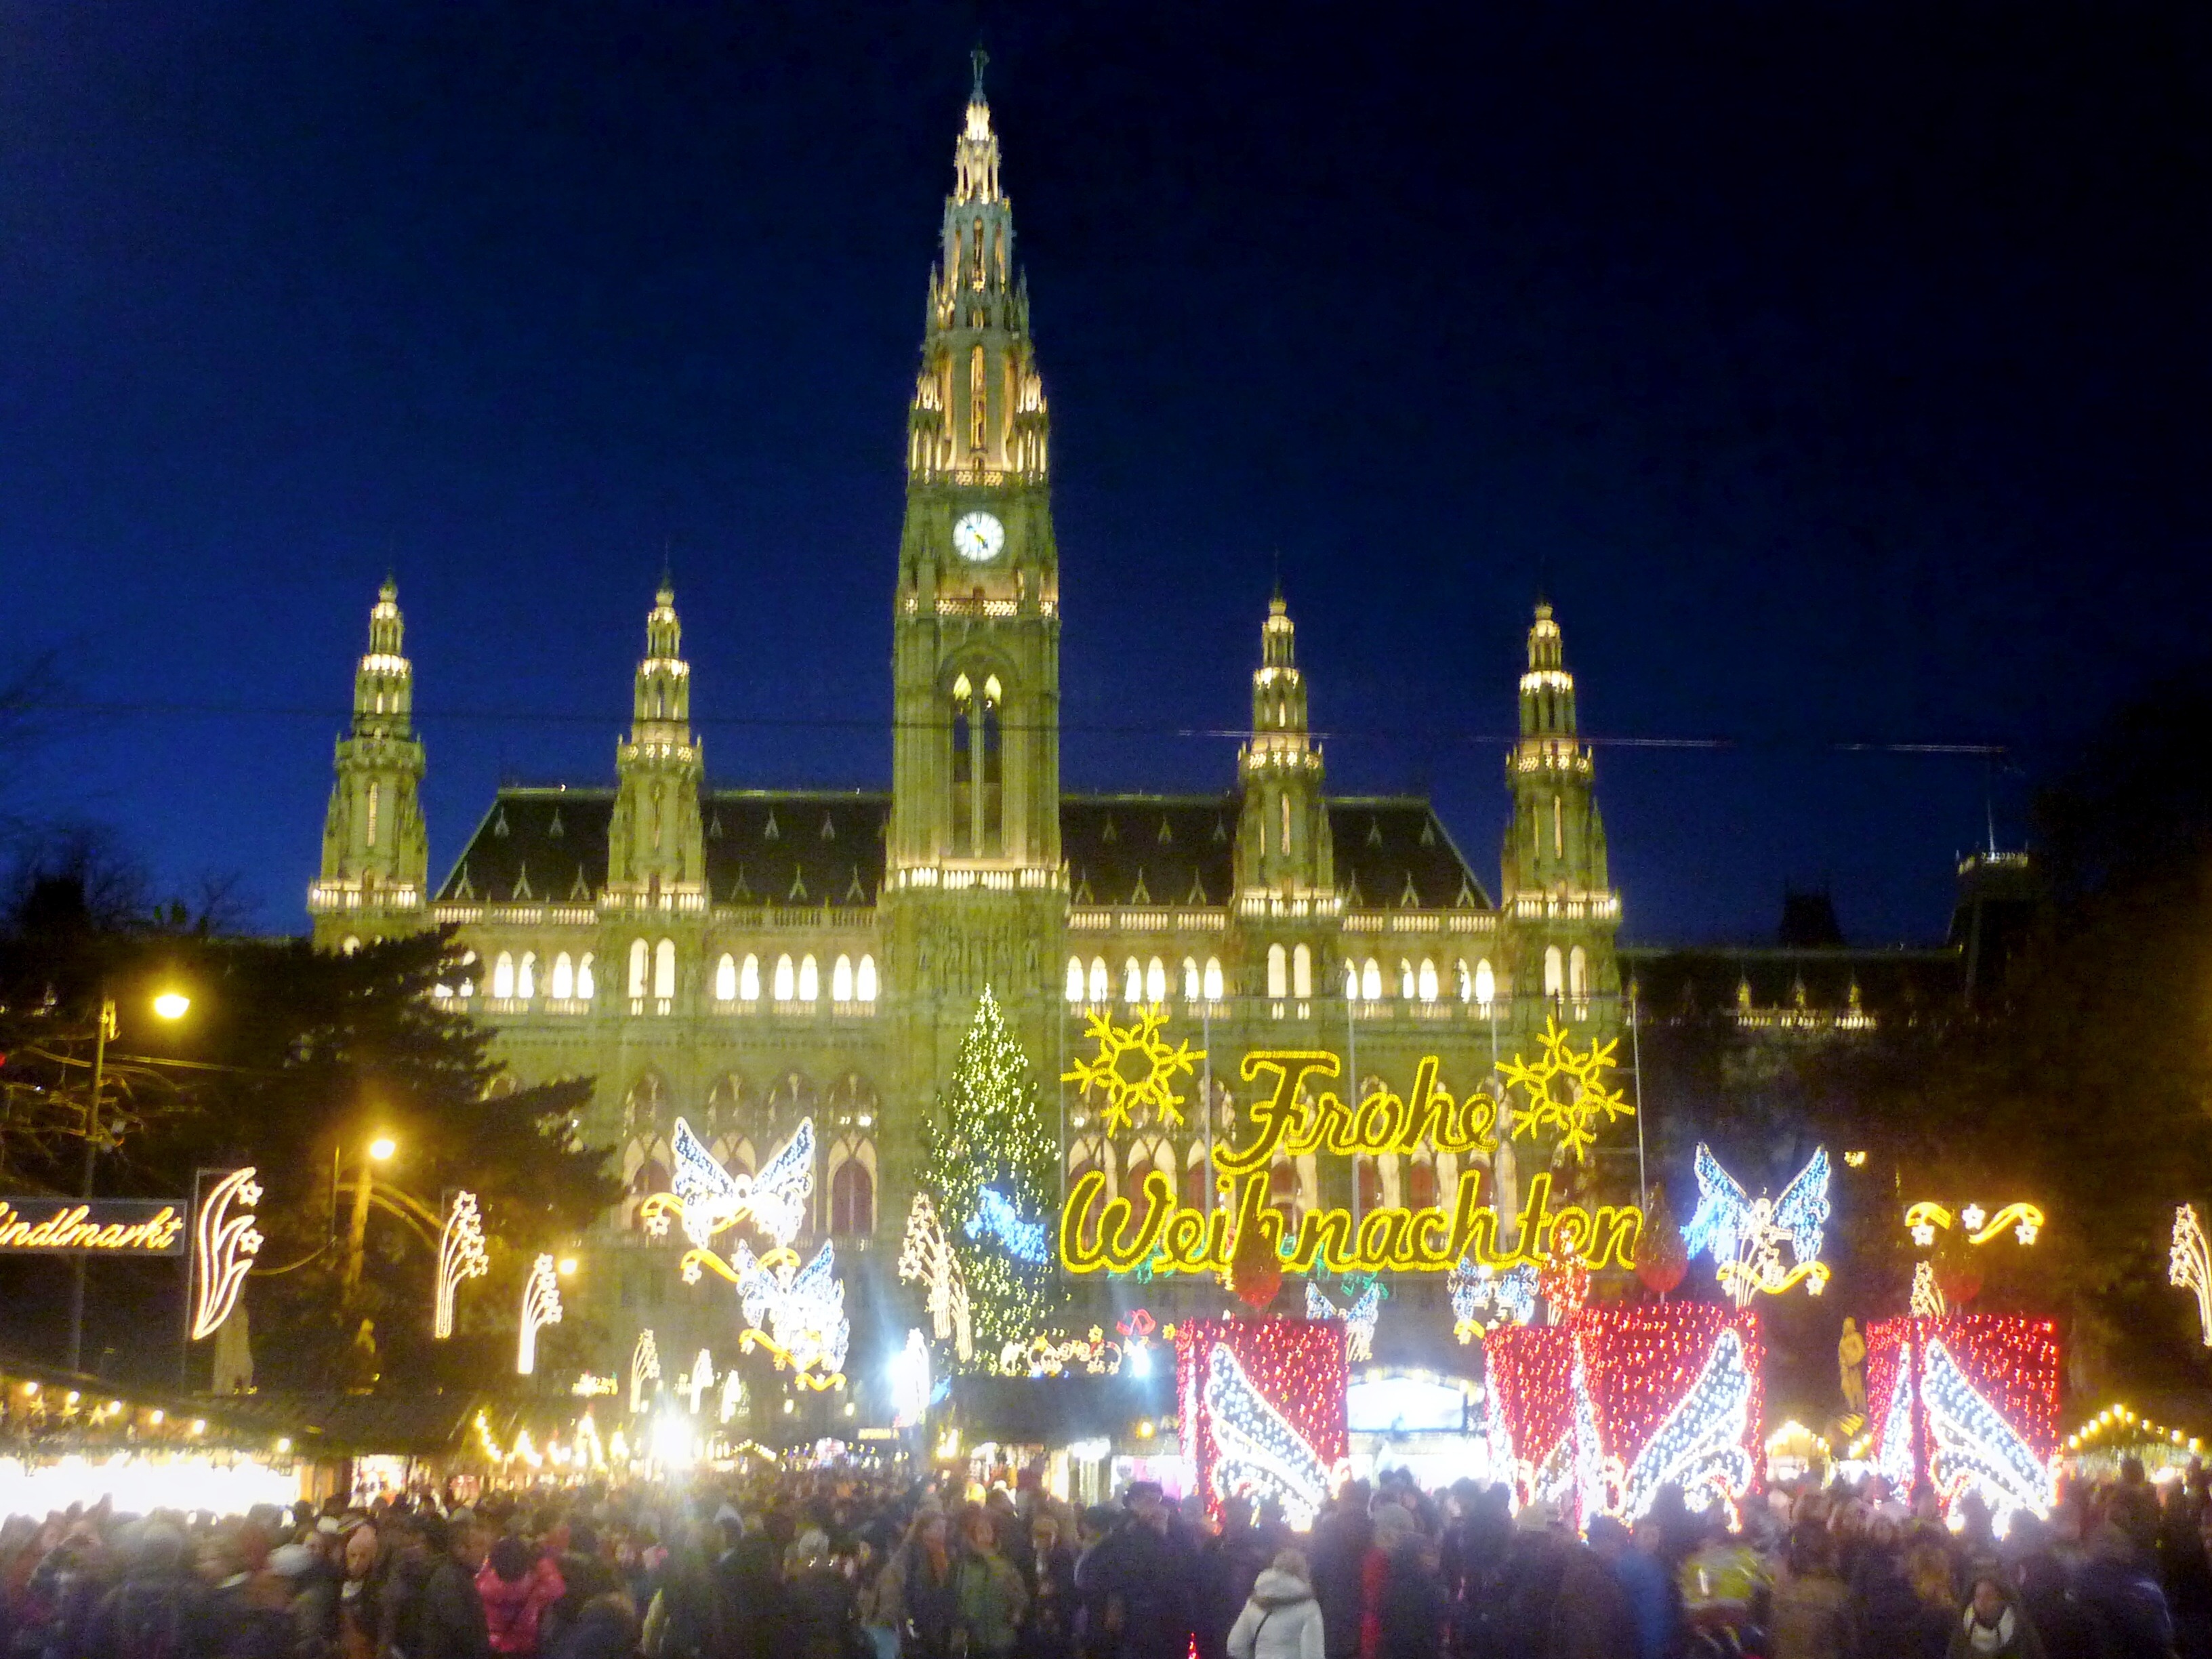
night, building, city, cityscape, landmark, cathedral, place of worship, lights, vienna, christmas market, metropolis, town hall, night photograph, christmas splendor